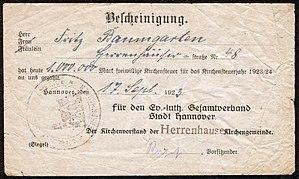
La Kirchensteuer est dans les pays germaniques la taxe prélevée directement sur les salaires au même titre que les impôts et destinée au financement des églises, ayant ainsi le caractère de collecte religieuse gouvernementale.